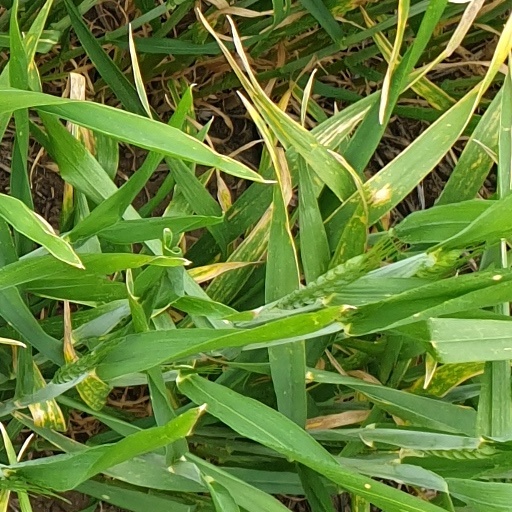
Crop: wheat